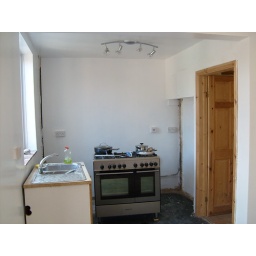
Cooker in the middle of the floor and sink temporarily back in.